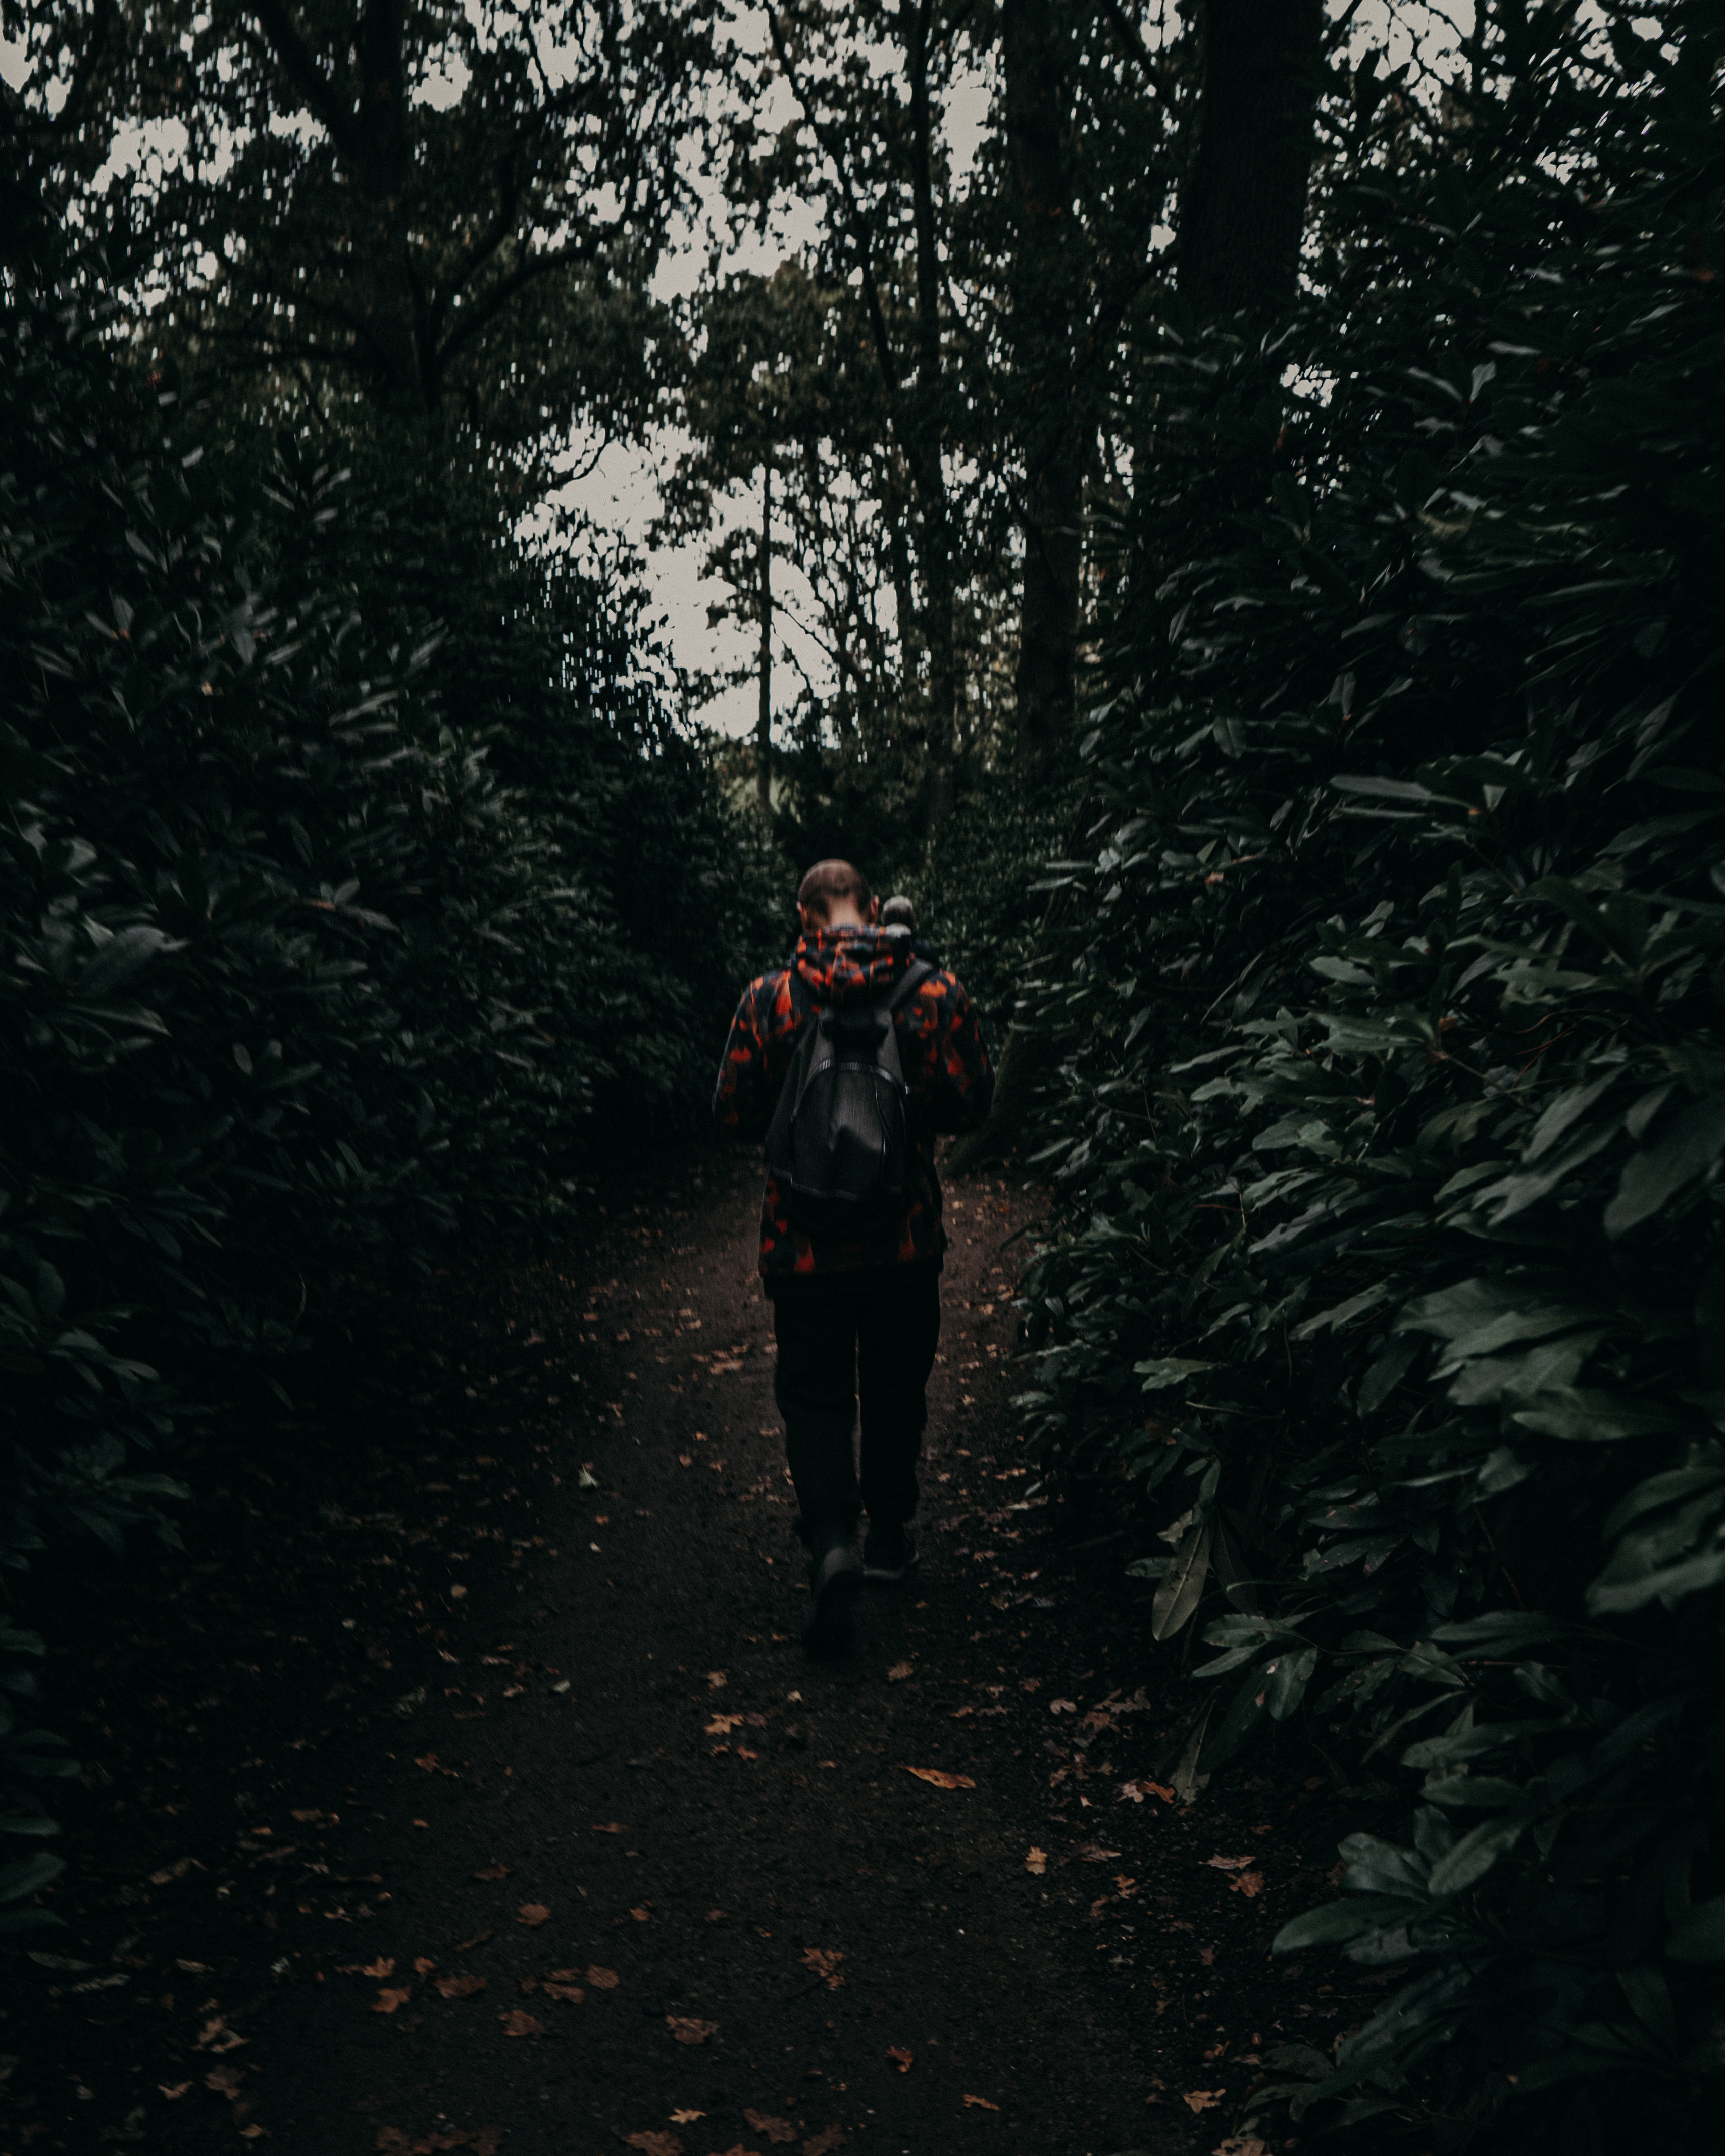
black, natural environment, tree, wilderness, forest, trail, darkness, leaf, jungle, adventure, sky, recreation, woodland, old growth forest, plant, photography, road